Punt (boat)

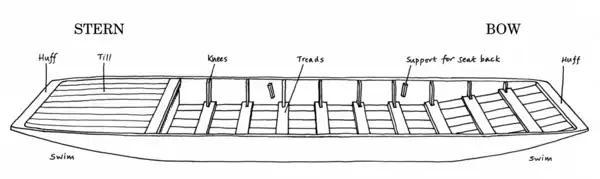

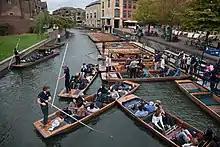
Punts and passengers in Cambridge, England

A traditional punt has no tiller nor any provision for oars, sails, or motor; instead it is propelled and directed with a pole. Poles for pleasure punts are normally made of spruce wood or aluminium alloy tube. A normal pole is about long and weighs about 10 lb (5 kg). In both Oxford and Cambridge, long poles tend to be used exclusively. The bottom of the pole is fitted with a metal "shoe", a rounded lump of metal to protect the end – the shoe is sometimes made in the shape of a swallow tail.